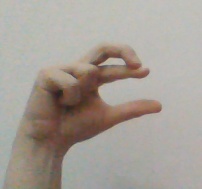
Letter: thal